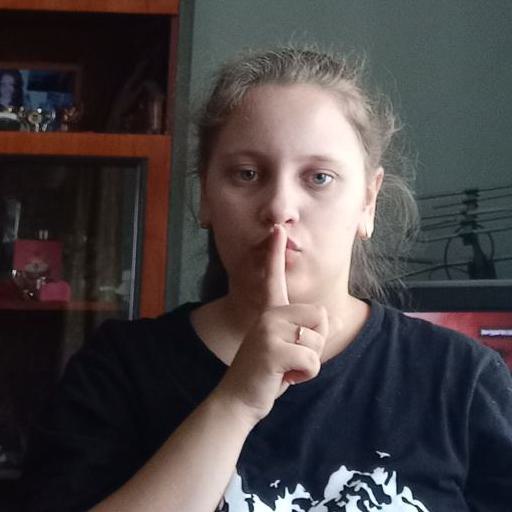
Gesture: mute